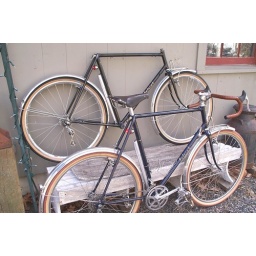
Pastiche almost looks black until it's near a black bike, then the subtle blue becomes evident.